Catholic art

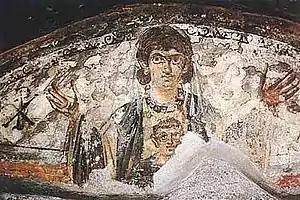
Virgin and Child. Wall painting from the early catacombs, Rome, 4th century.

Christian art is nearly as old as Christianity itself. The oldest Christian sculptures are from Roman sarcophagi, dating to the beginning of the 2nd century. As a persecuted sect, however, the earliest Christian images were arcane and meant to be intelligible only to the initiated. Early Christian symbols include the dove, the fish, the lamb, the cross, symbolic representation of the Four Evangelists as beasts, and the Good Shepherd. Early Christians also adapted Roman decorative motifs like the peacock, grapevines, and the good shepherd. It is in the Catacombs of Rome that recognizable representations of Christian figures first appear in number. The recently excavated Dura-Europos house church on the borders of Syria dates from around 265 AD and holds many images from the persecution period. The surviving frescoes of the baptistry room are among the most ancient Christian paintings. We can see the "Good Shepherd", the "Healing of the paralytic" and "Christ and Peter walking on the water". A much larger fresco depicts the two Marys visiting Christ's tomb.